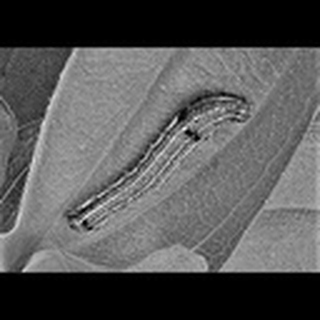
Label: cotton_army_worm